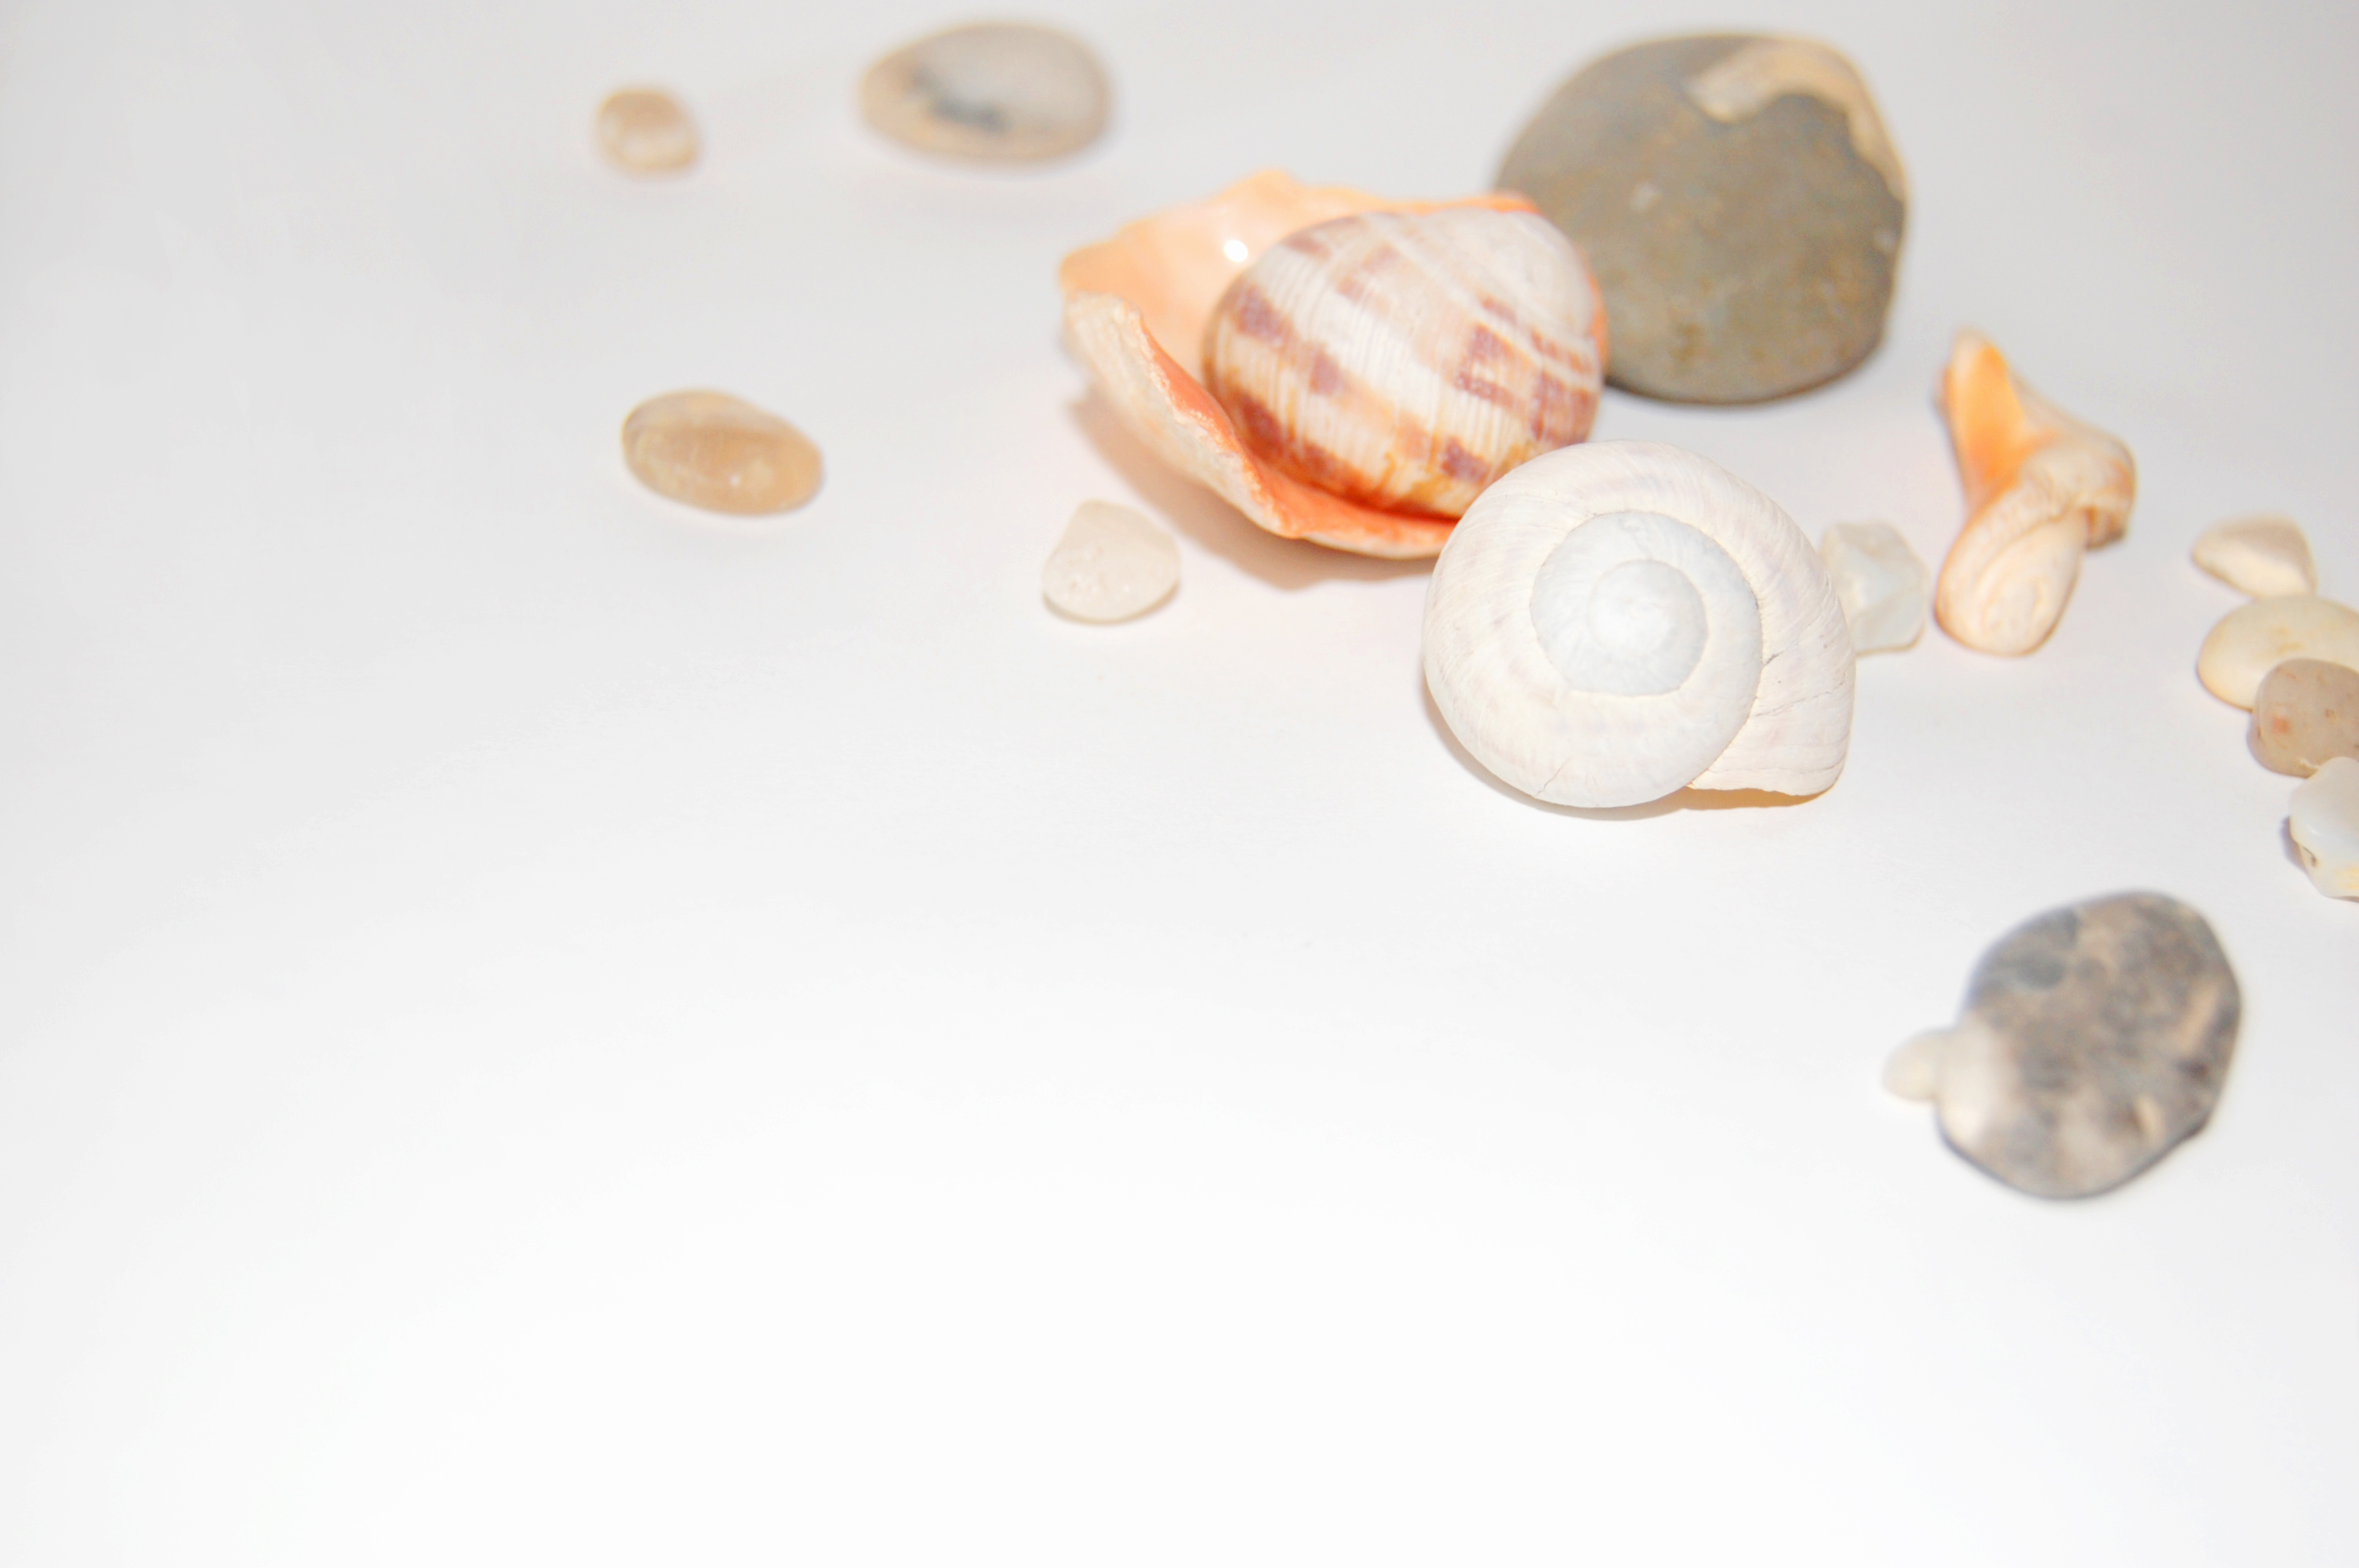
massage, stones, sea, shell, candle, manicure, background, relaxation, rest, beauty, health, spa, seashells, seashell, conchology, clam, clams oysters mussels and scallops, veneroida, material, cockle, sea snail